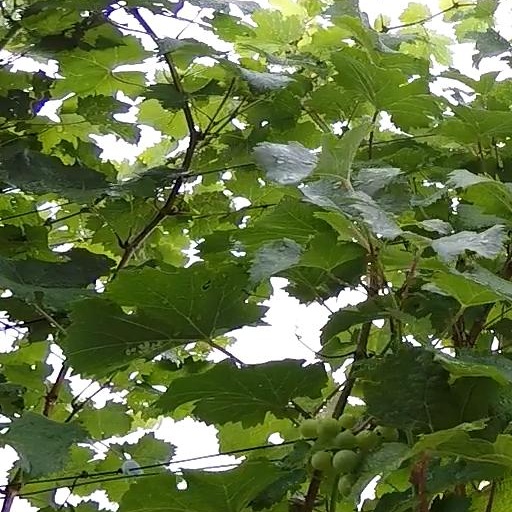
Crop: grape